Slammiversary XI

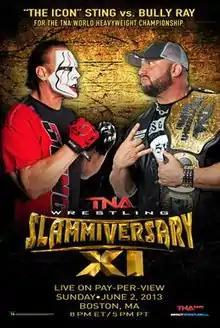
Promotional poster featuring Sting and Bully Ray

Slammiversary XI was a professional wrestling pay-per-view (PPV) event produced by the Total Nonstop Action Wrestling (TNA) promotion, which took place on June 2, 2013 at the Agganis Arena in Boston, Massachusetts. It was the 11th anniversary celebration for TNA, and the ninth PPV under the Slammiversary chronology. Slammiversary XI was also the third event in TNA's 2013 pay-per-view schedule, following TNA Genesis 2013, TNA Lockdown 2013.